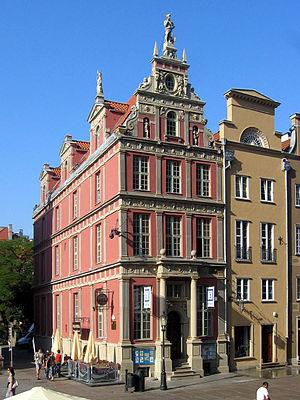
La Rue Longue dans le centre historique de la ville de Gdańsk, en Pologne, est l'une des plus importantes attractions touristiques de la ville.